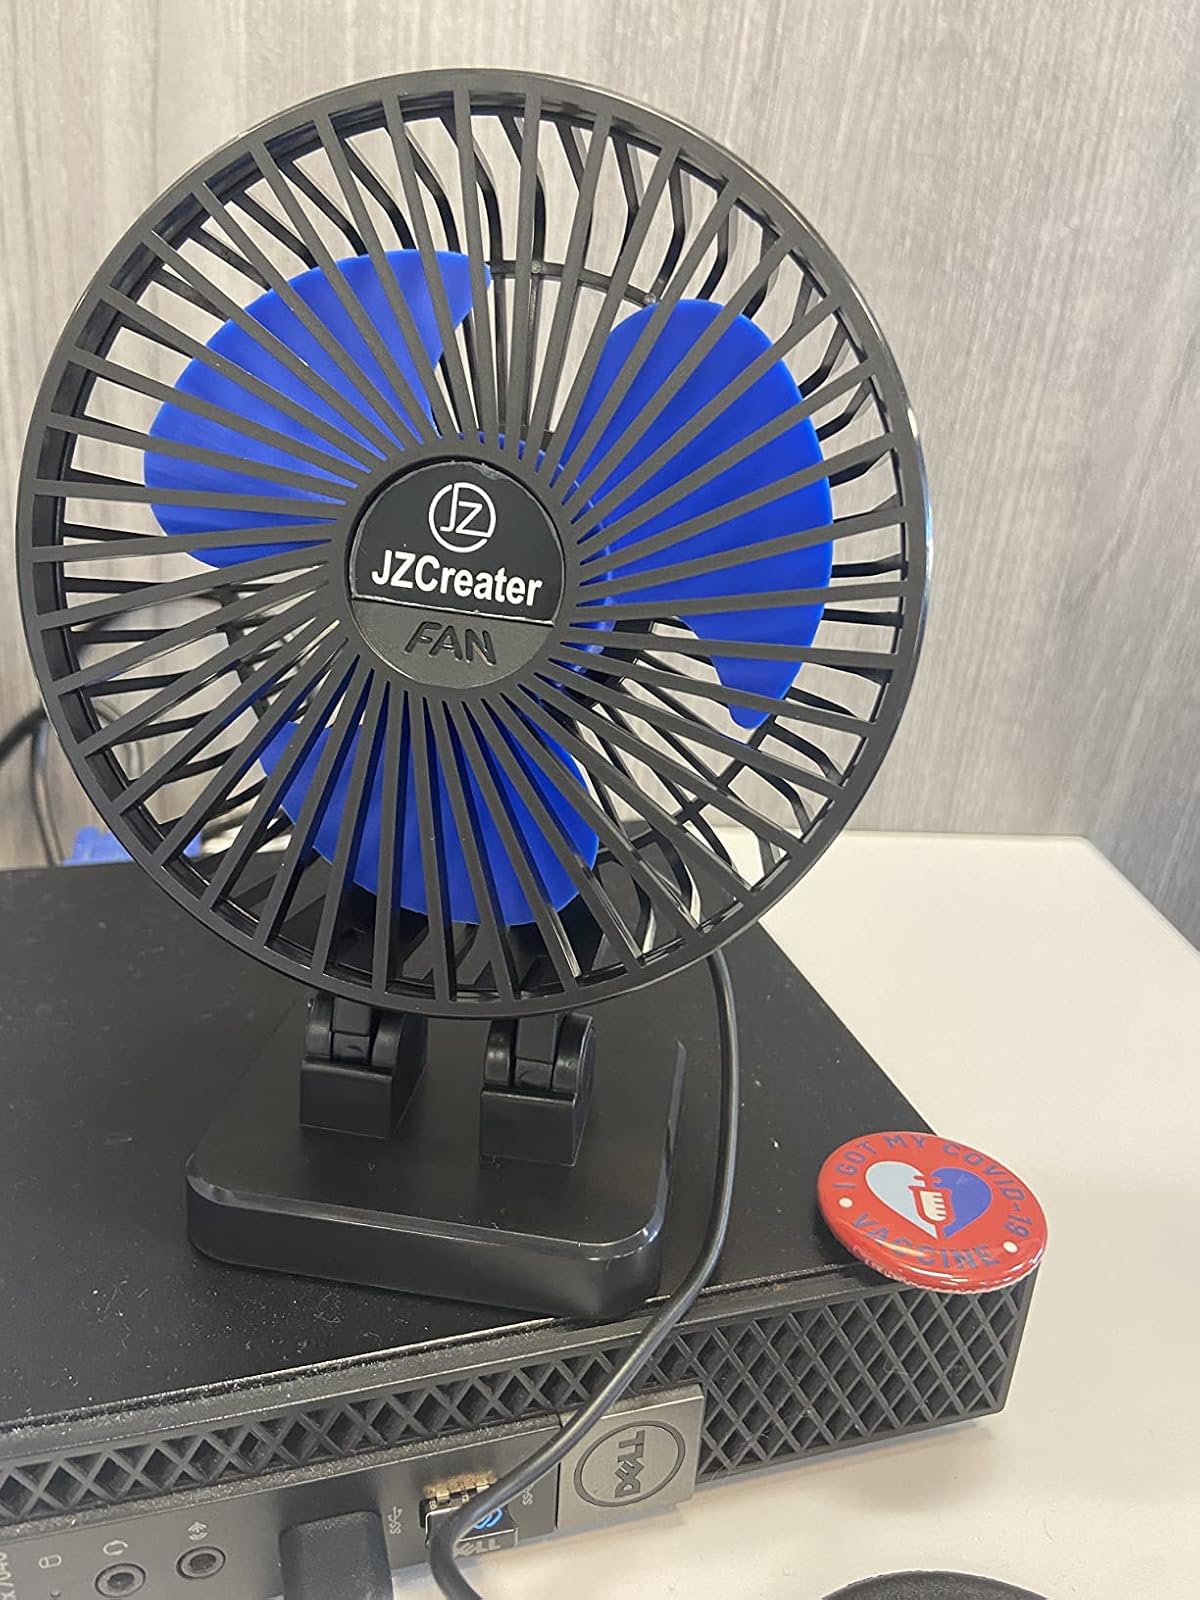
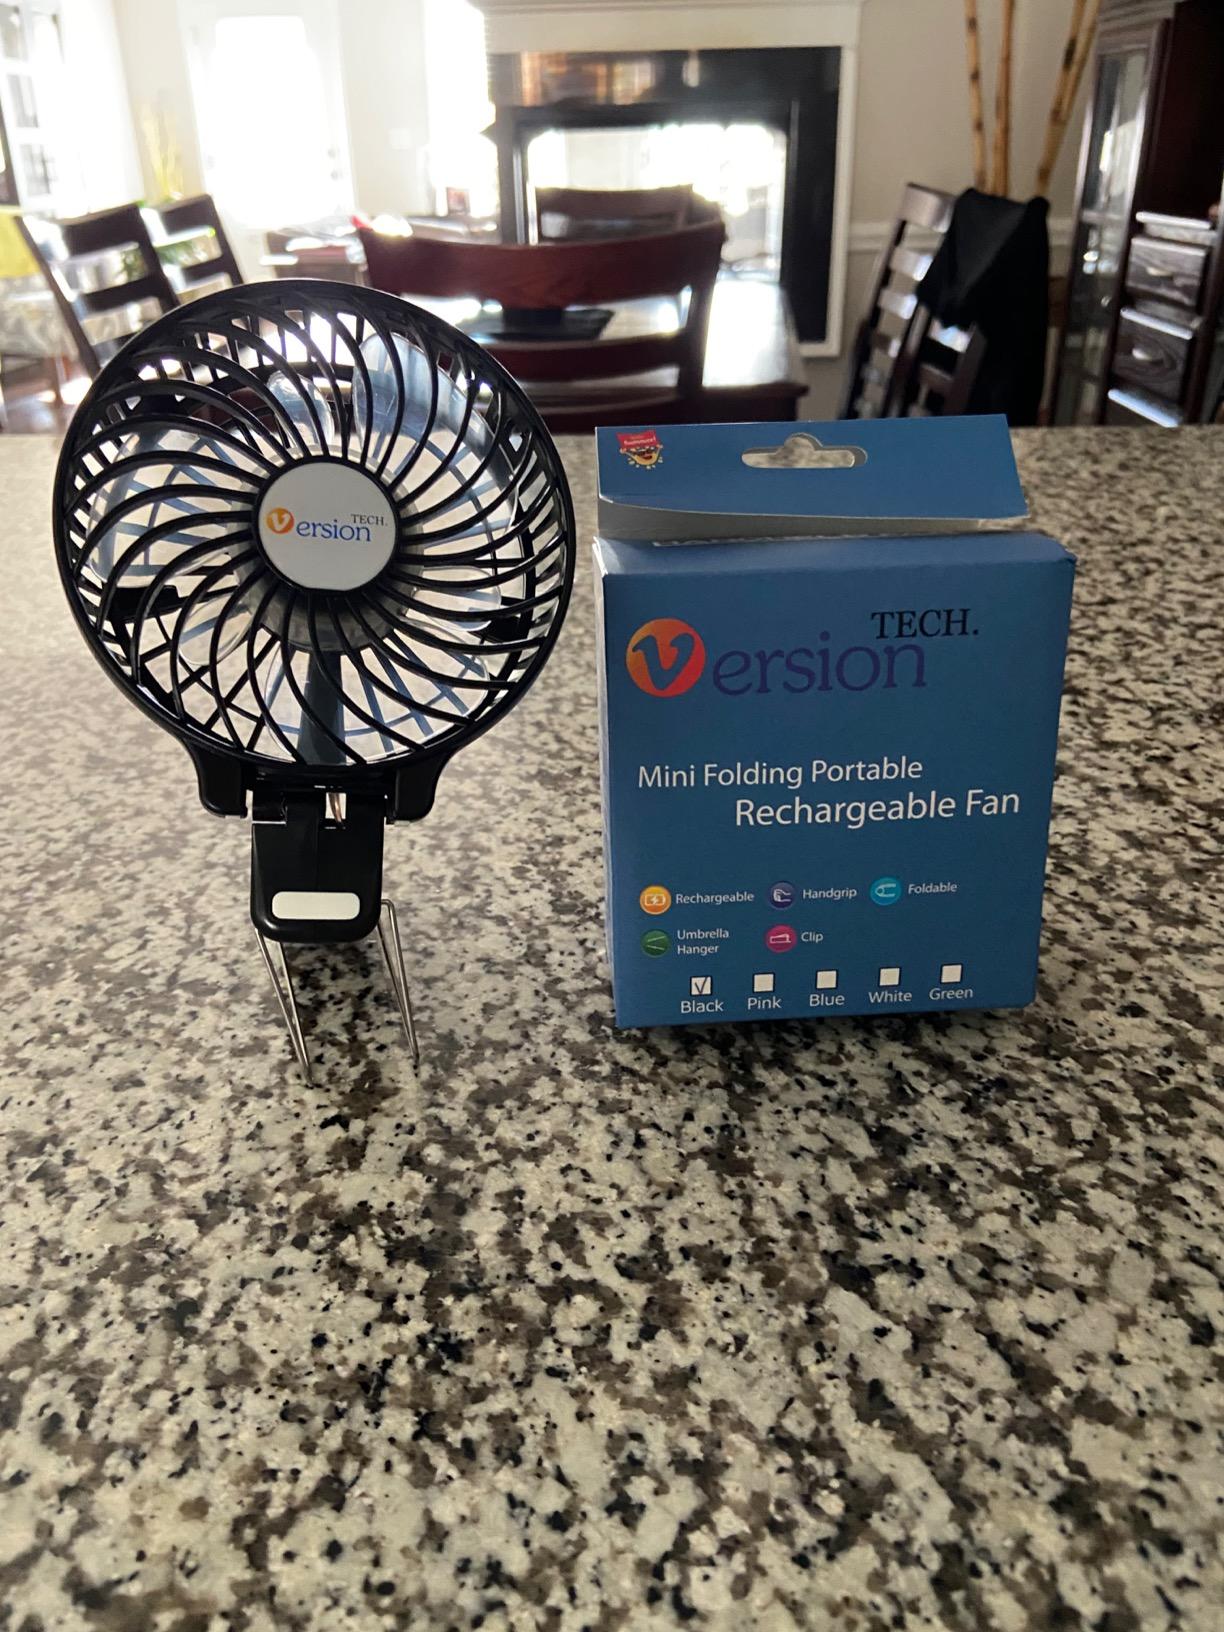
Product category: fan
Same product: no